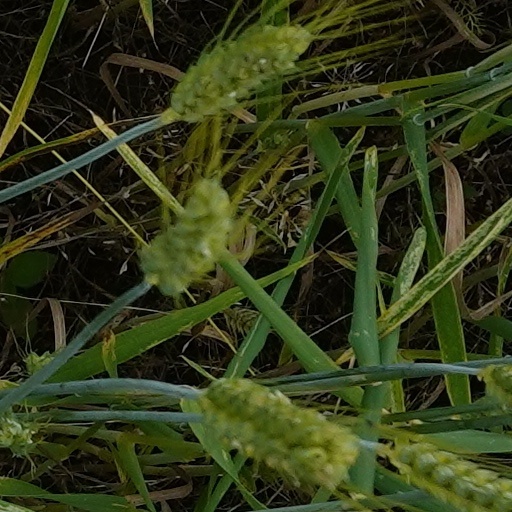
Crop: wheat